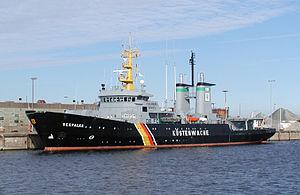
Le RV Falkor est le navire océanographique de la Schmidt Ocean Institute, une fondation privée créée en mars 2019 par Eric Schmidt, un homme d'affaires américain et de son épouse Wendy Schmidt dont le siège est à Palo Alto en Californie.